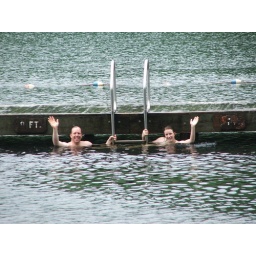
Jessica and I went swimming in Lake Winfield Scott at the campground. The water was freezing cold!